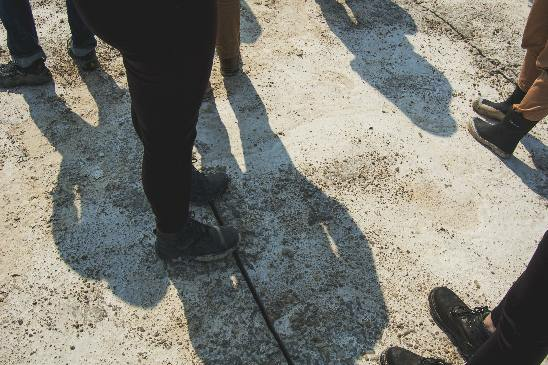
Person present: No